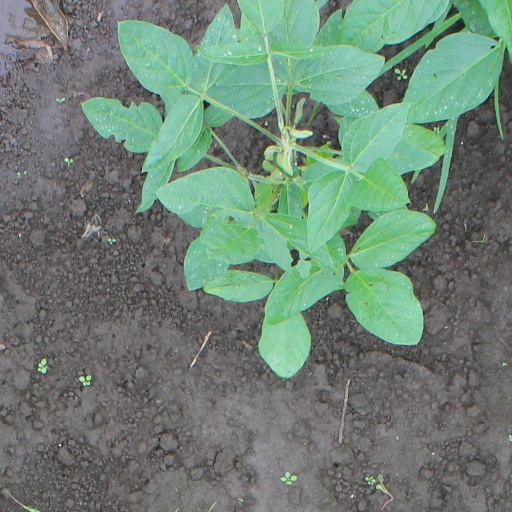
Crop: soybean